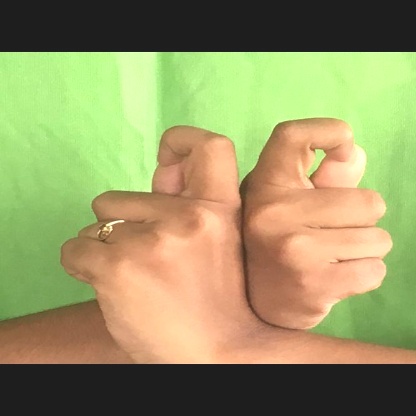
Mudra: Berunda